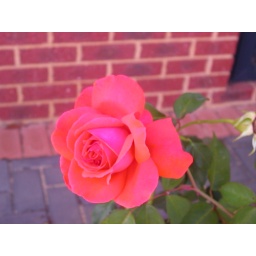
Early morning pink rose by TeAnne